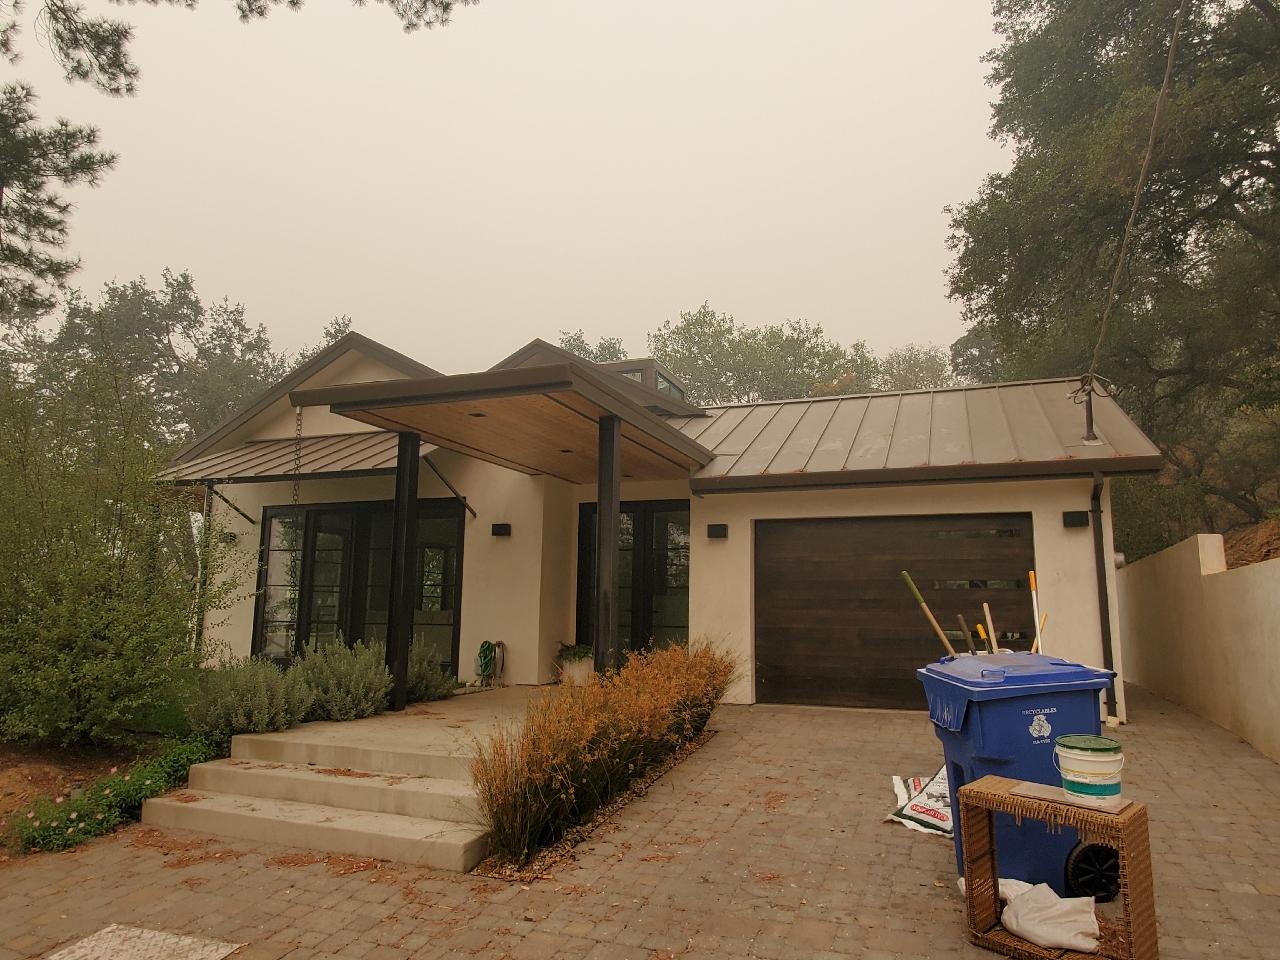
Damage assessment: no_damage